Crying Blood

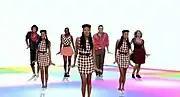
Brown dancing with others (three are her)

The video was released onto YouTube on 16 September 2008. The video starts off with Brown walking out of the dark and pressing a button on her keyboard. She then starts dancing and singing inside the new white background, then she presses the button again and changes it to multi colour. It changes colour multiple times in the video, green, blue, yellow, pink, orange etc. Then when it comes up to the first minute Brown's band and also a dog are seen. Then ordinary people start to dance together whilst VV sings. Then, like the game, Tetris pieces start to fall from the sky to create some stairs for Brown which she then climbs up and down. Then it turns into a cartoon with sketched version of Brown and her band. Then she turns back to normal and later there appears to be more than one of her dancing around on the screen. Then Brown presses another key on her keyboard and it turns into a video game; once she has completed that level it turns back to normal. Then Brown leads the gang (three of them are her) in a new dance. One of them walks off to the keyboard and presses a key.